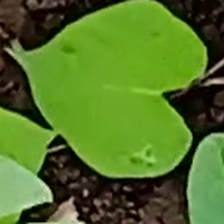
Weed species: Obscure_morning _glory(Ipomoea obscura)